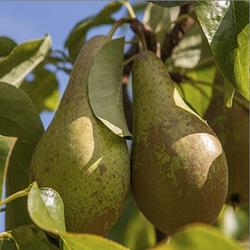
Label: Pear